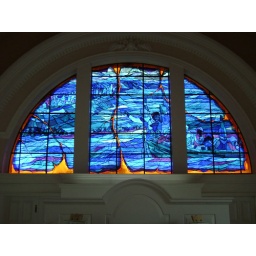
Stained glass window in Memorial Church